Edward Pegge

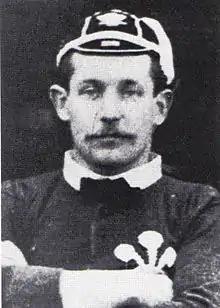
Pegge in Welsh jersey

Edward Vernon Pegge (5 June 1864 − 21 March 1915) was a Welsh international rugby union forward who played club rugby for Neath Rugby Football Club, international rugby for Wales and later became a vice-president of the Welsh Rugby Union. Pegge had an eccentric personality that made him a stand-out character of early Welsh rugby.